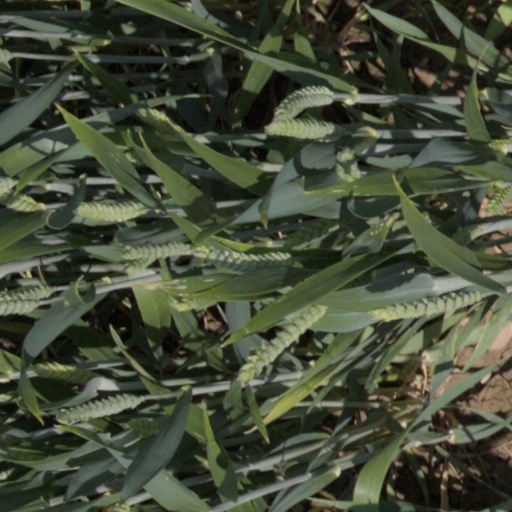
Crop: wheat